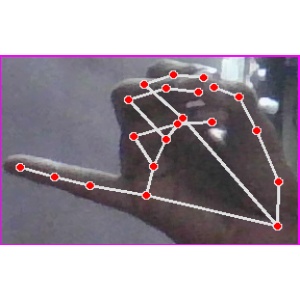
अक्षर: च